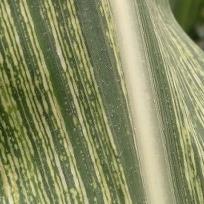
Crop: Maize
Condition: stripe-d